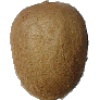
Label: kiwi